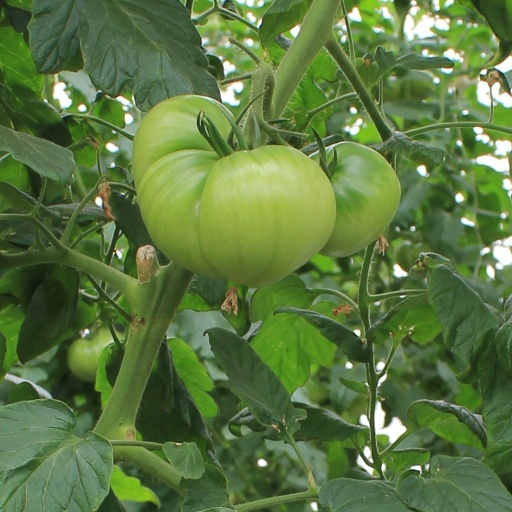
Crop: tomato